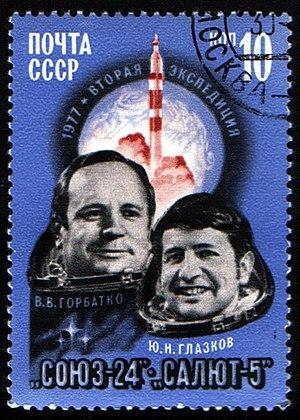
Soyouz 24 est un vol du programme spatial de l'Union soviétique lancé le 7 février 1977.
Iouri Nikolaïevitch Glazkov est un cosmonaute soviétique, né le 2 octobre 1939 et mort le 9 décembre 2008.
Viktor Vassilievitch Gorbatko est un cosmonaute soviétique, né le 3 décembre 1934 et mort le 17 mai 2017.
Saliout 5 est une station spatiale soviétique lancée le 22 juin 1976.